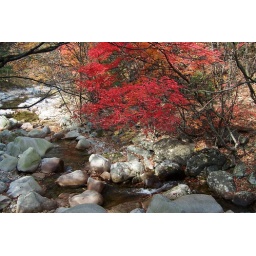
Maple tree beside river stream,Soraksan National Park.